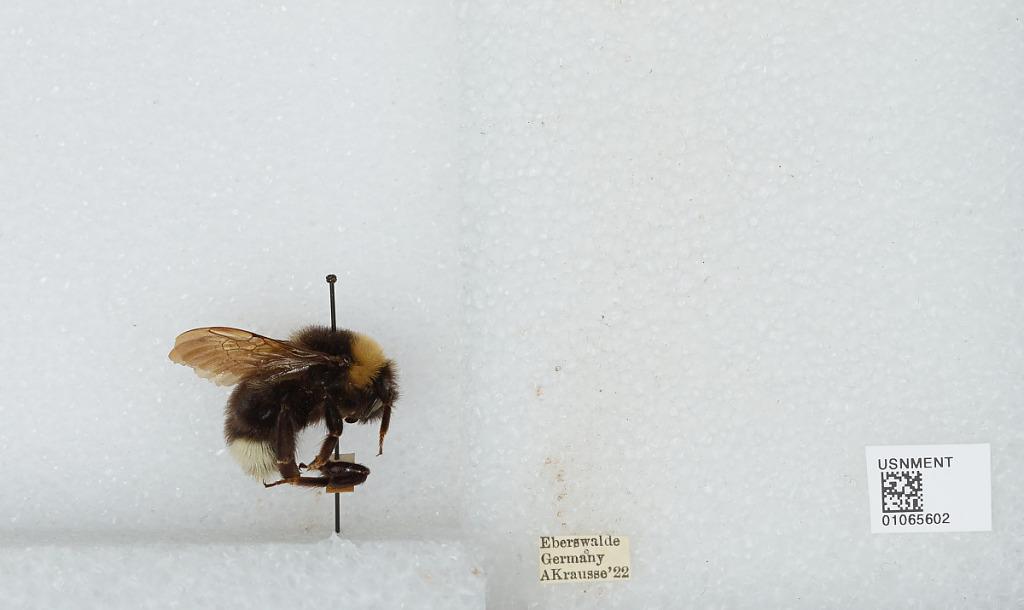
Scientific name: Bombus sp.
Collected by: A. Krausse
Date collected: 1922--
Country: Germany
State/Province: Brandenburg
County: Barnim
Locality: Eberswalde
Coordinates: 52.8356, 13.8182